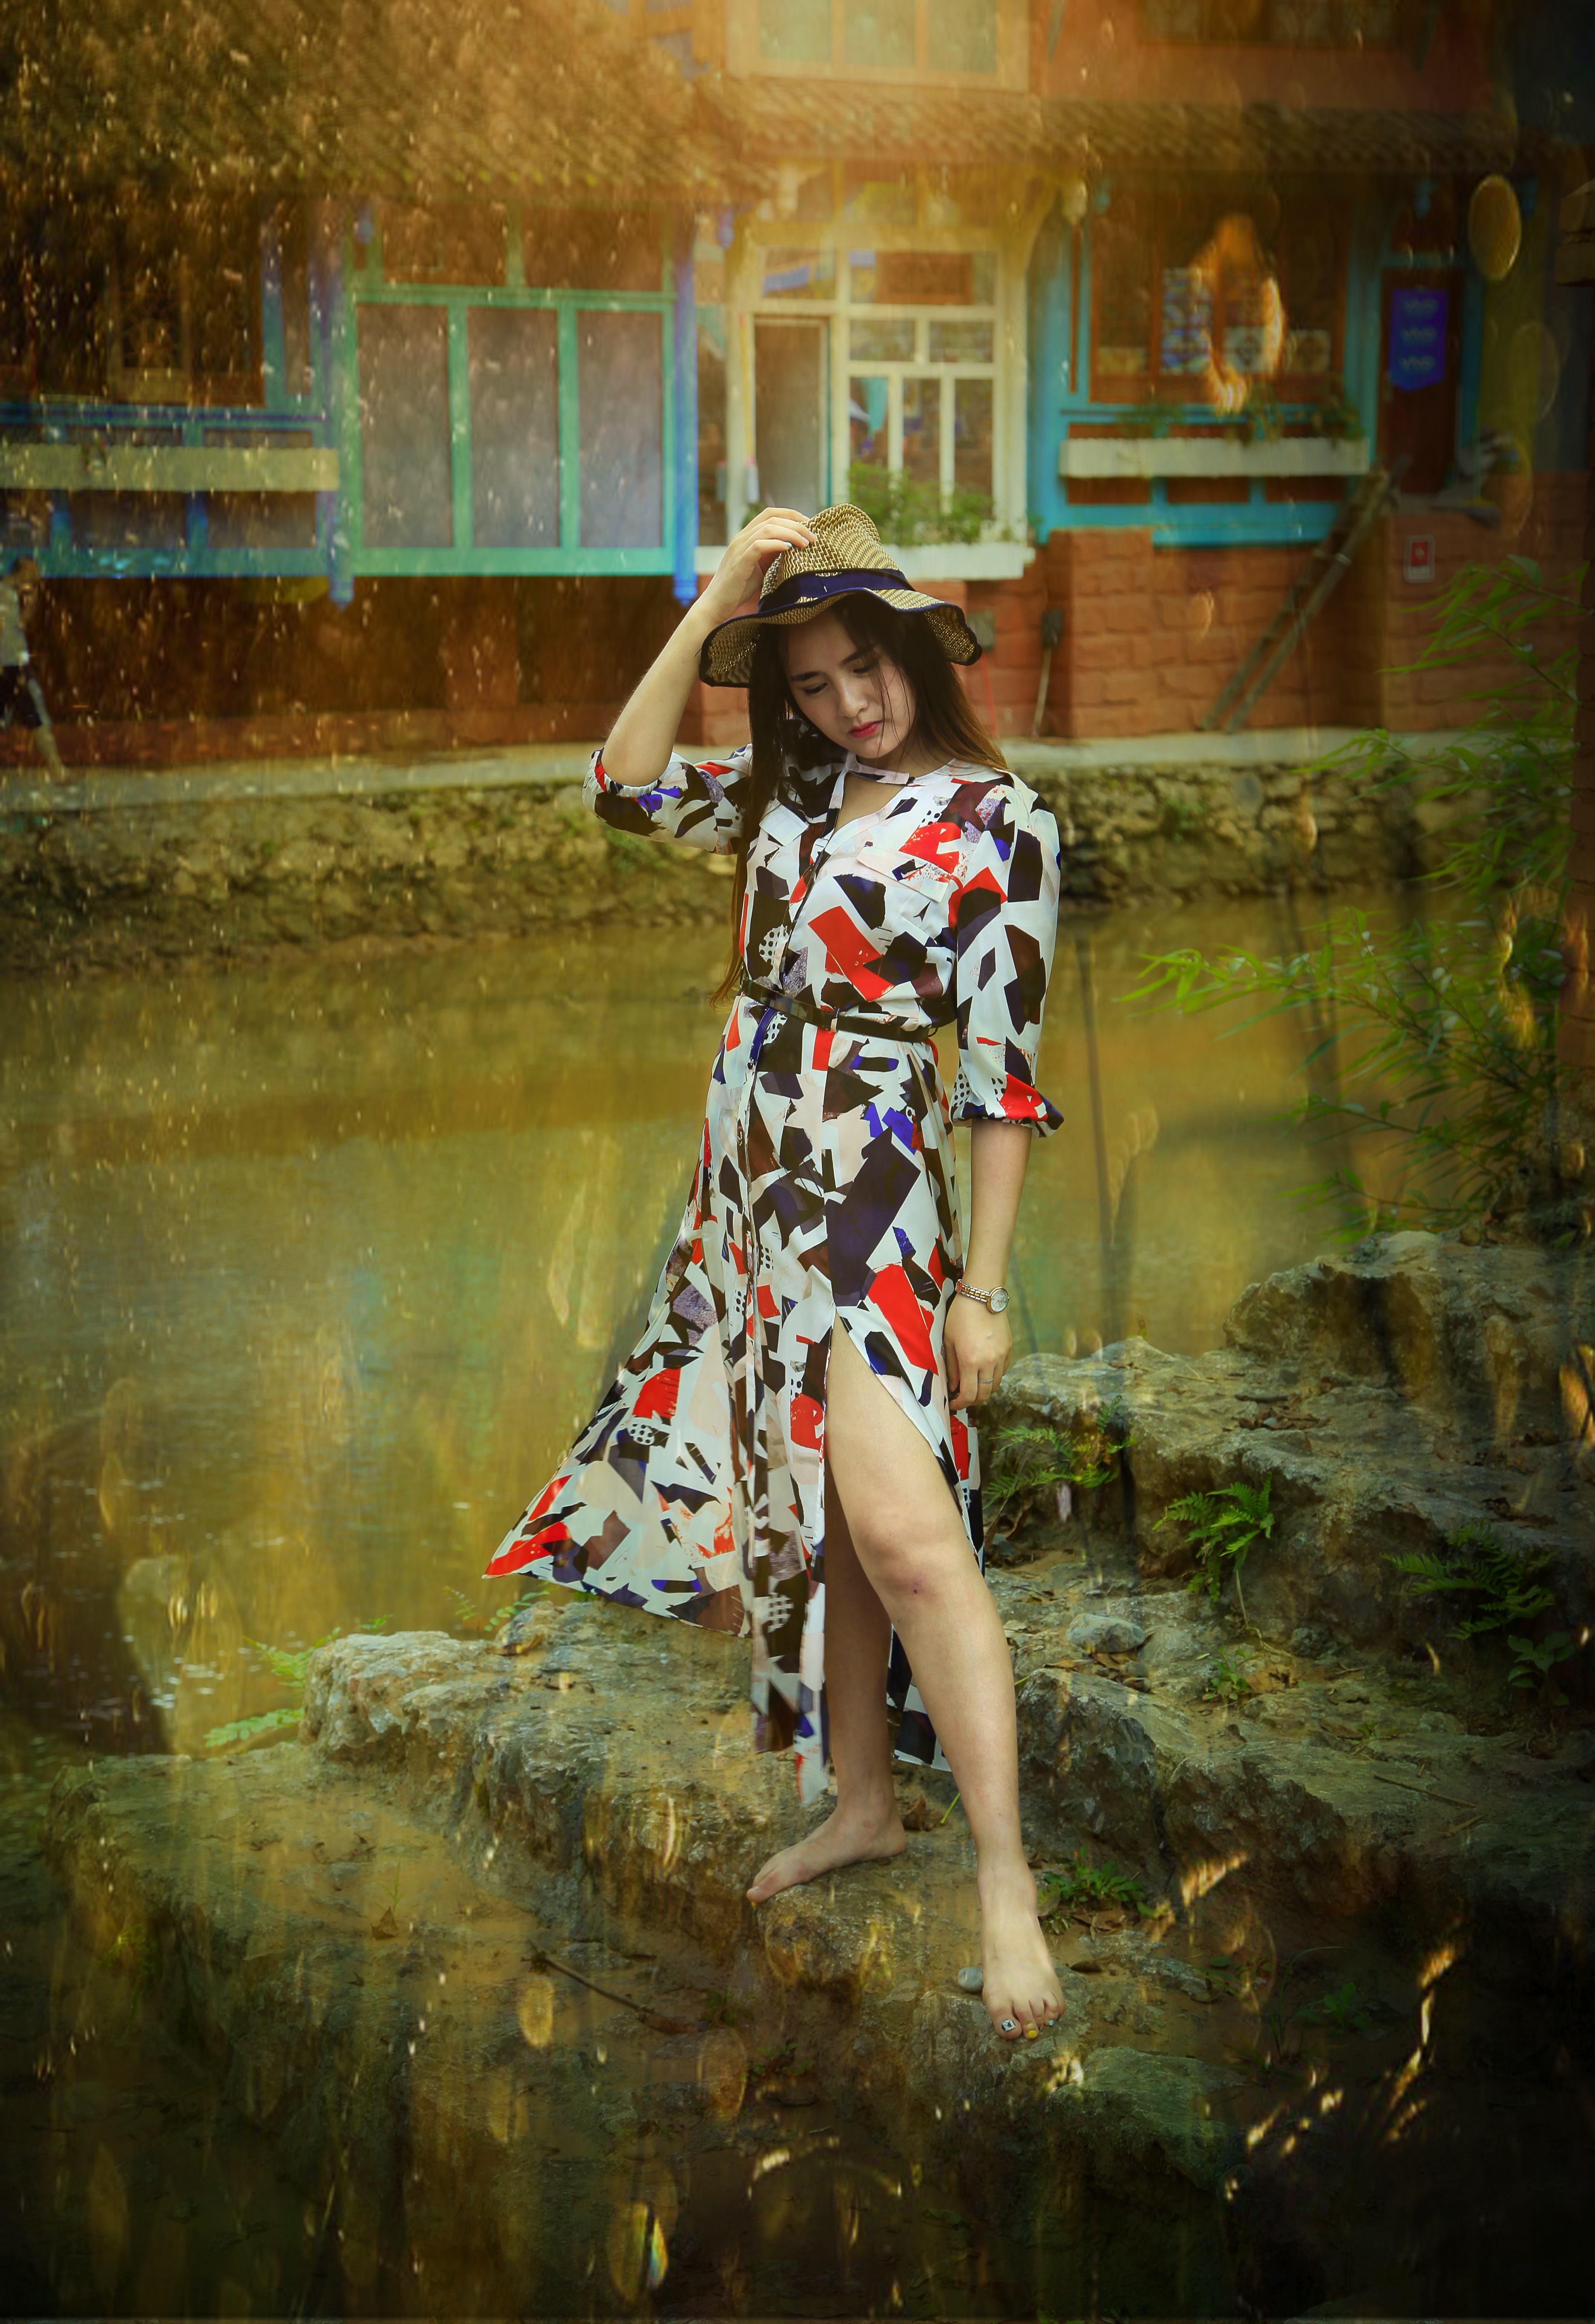
person, girl, woman, portrait, model, spring, color, autumn, asia, fashion, lady, season, painting, dress, photograph, beauty, image, photo shoot, color mixing, chengdu china, qionglai fellow, colorful town, flat retouching